Paul Webley

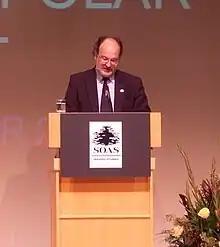
Paul Webley speaking at the Institute of Education.

Paul Webley CBE (19 November 1953 – 2 March 2016) was director and principal of the School of Oriental and African Studies, University of London from 2006 to 2015. From 2010 until his death in 2016, he was Deputy Vice-Chancellor of the University of London. He was a member of the editorial board of the "Journal of Economic Psychology" and a former president of the International Association for Research in Economic Psychology.